Alexander Frei

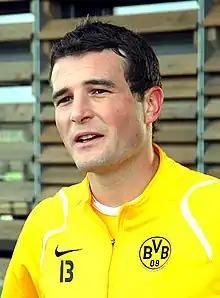
Frei with Borussia Dortmund in 2007

Alexander Frei or Alex Frei (born 15 July 1979) is a Swiss professional football coach and a former player who played as a forward. He was most recently head coach of FC Aarau in the Swiss Challenge League, the second tier of Swiss football.